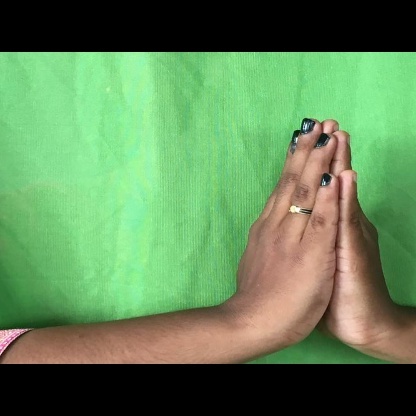
Mudra: Anjali